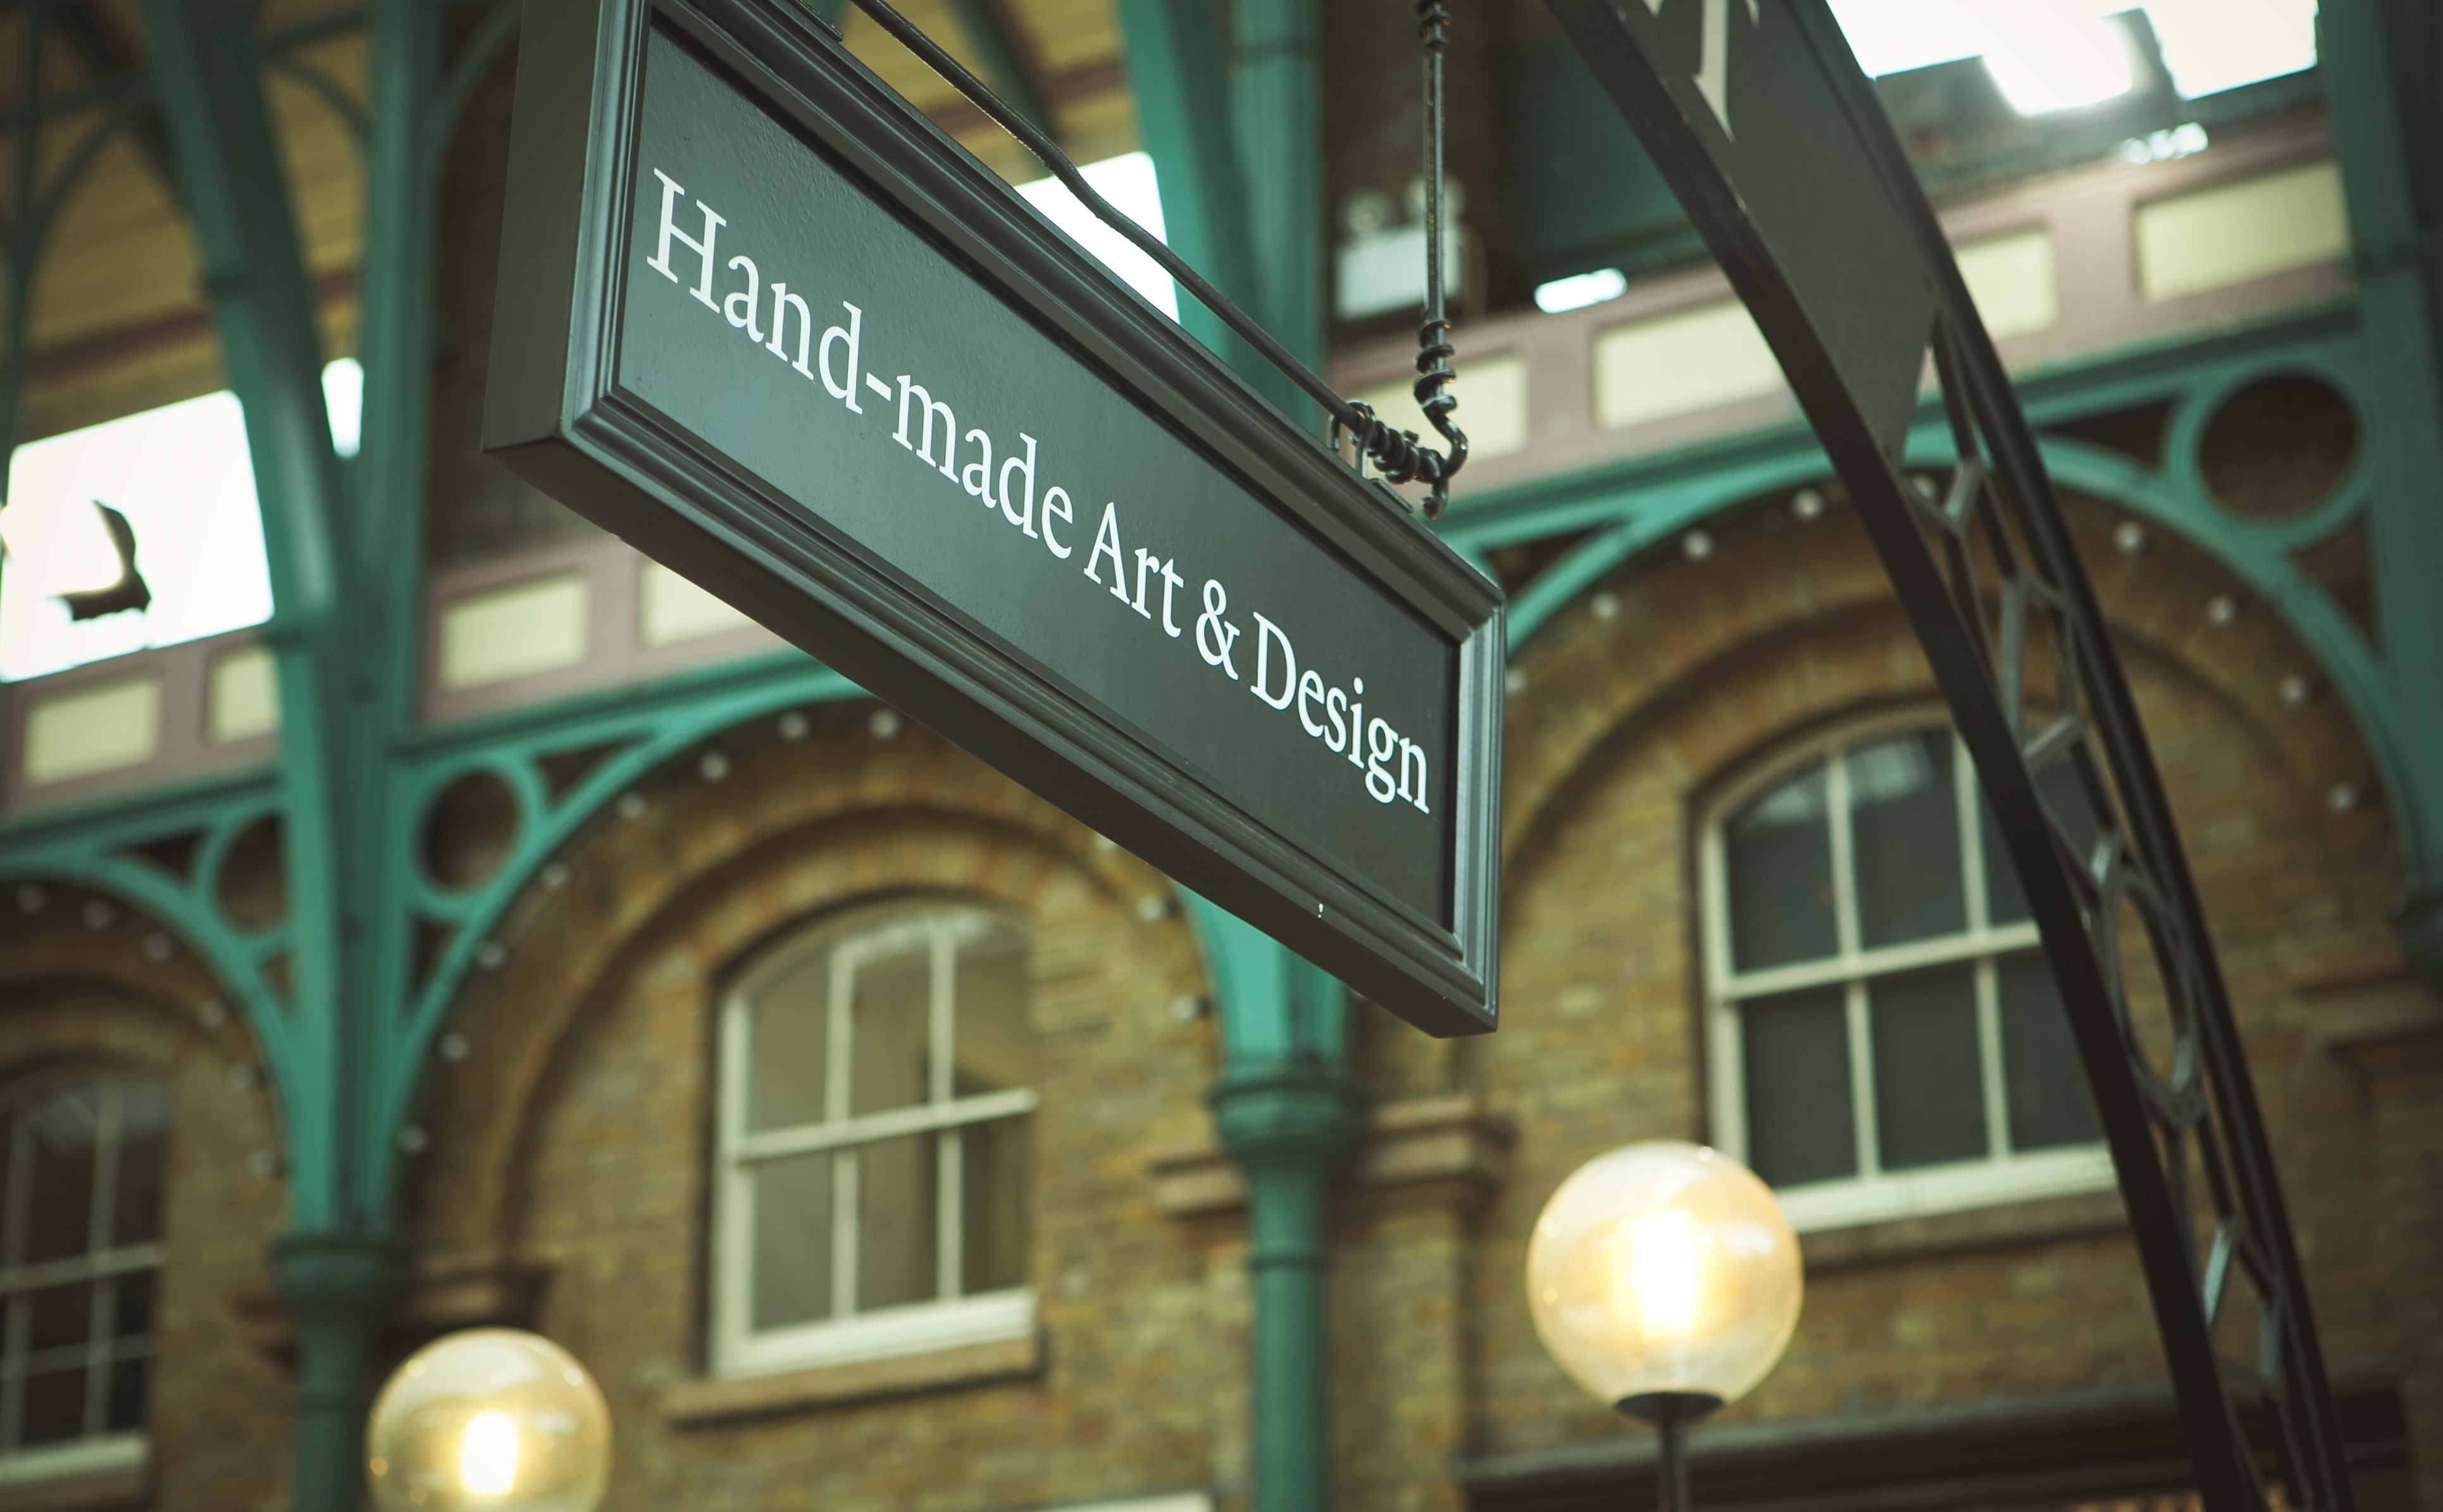
board, texture, building, restaurant, sign, direction, hall, banner, hanging, historic, label, inside, art, design, signboard, plaque, gallery, information, panel, hand made, market hall